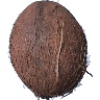
Label: Cocos 1